Fort São Francisco of Chaves

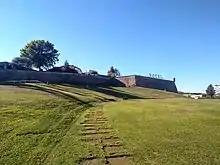
Distant view

The fort has a simple star-shaped plan, with four bastions at the vertices, in the Vauban system. The walls, with a thickness of one meter, vary between four and twenty meters in height and are covered in granite.